Bus manufacturing

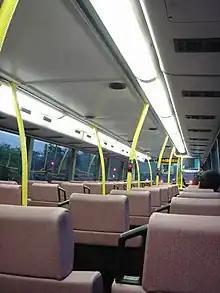
Interior of the Alexander ALX500 bodywork as applied to the three-axle Volvo Super Olympian

Chassis will often be built as complete units, up to the point of being drive-able around the factory, or on the public highway to a nearby bodybuilder. The chassis can be front-engined, mid-engined, or rear-engined. Most chassis will mount the radiator at the front, irrespective of engine position, for more efficient cooling.